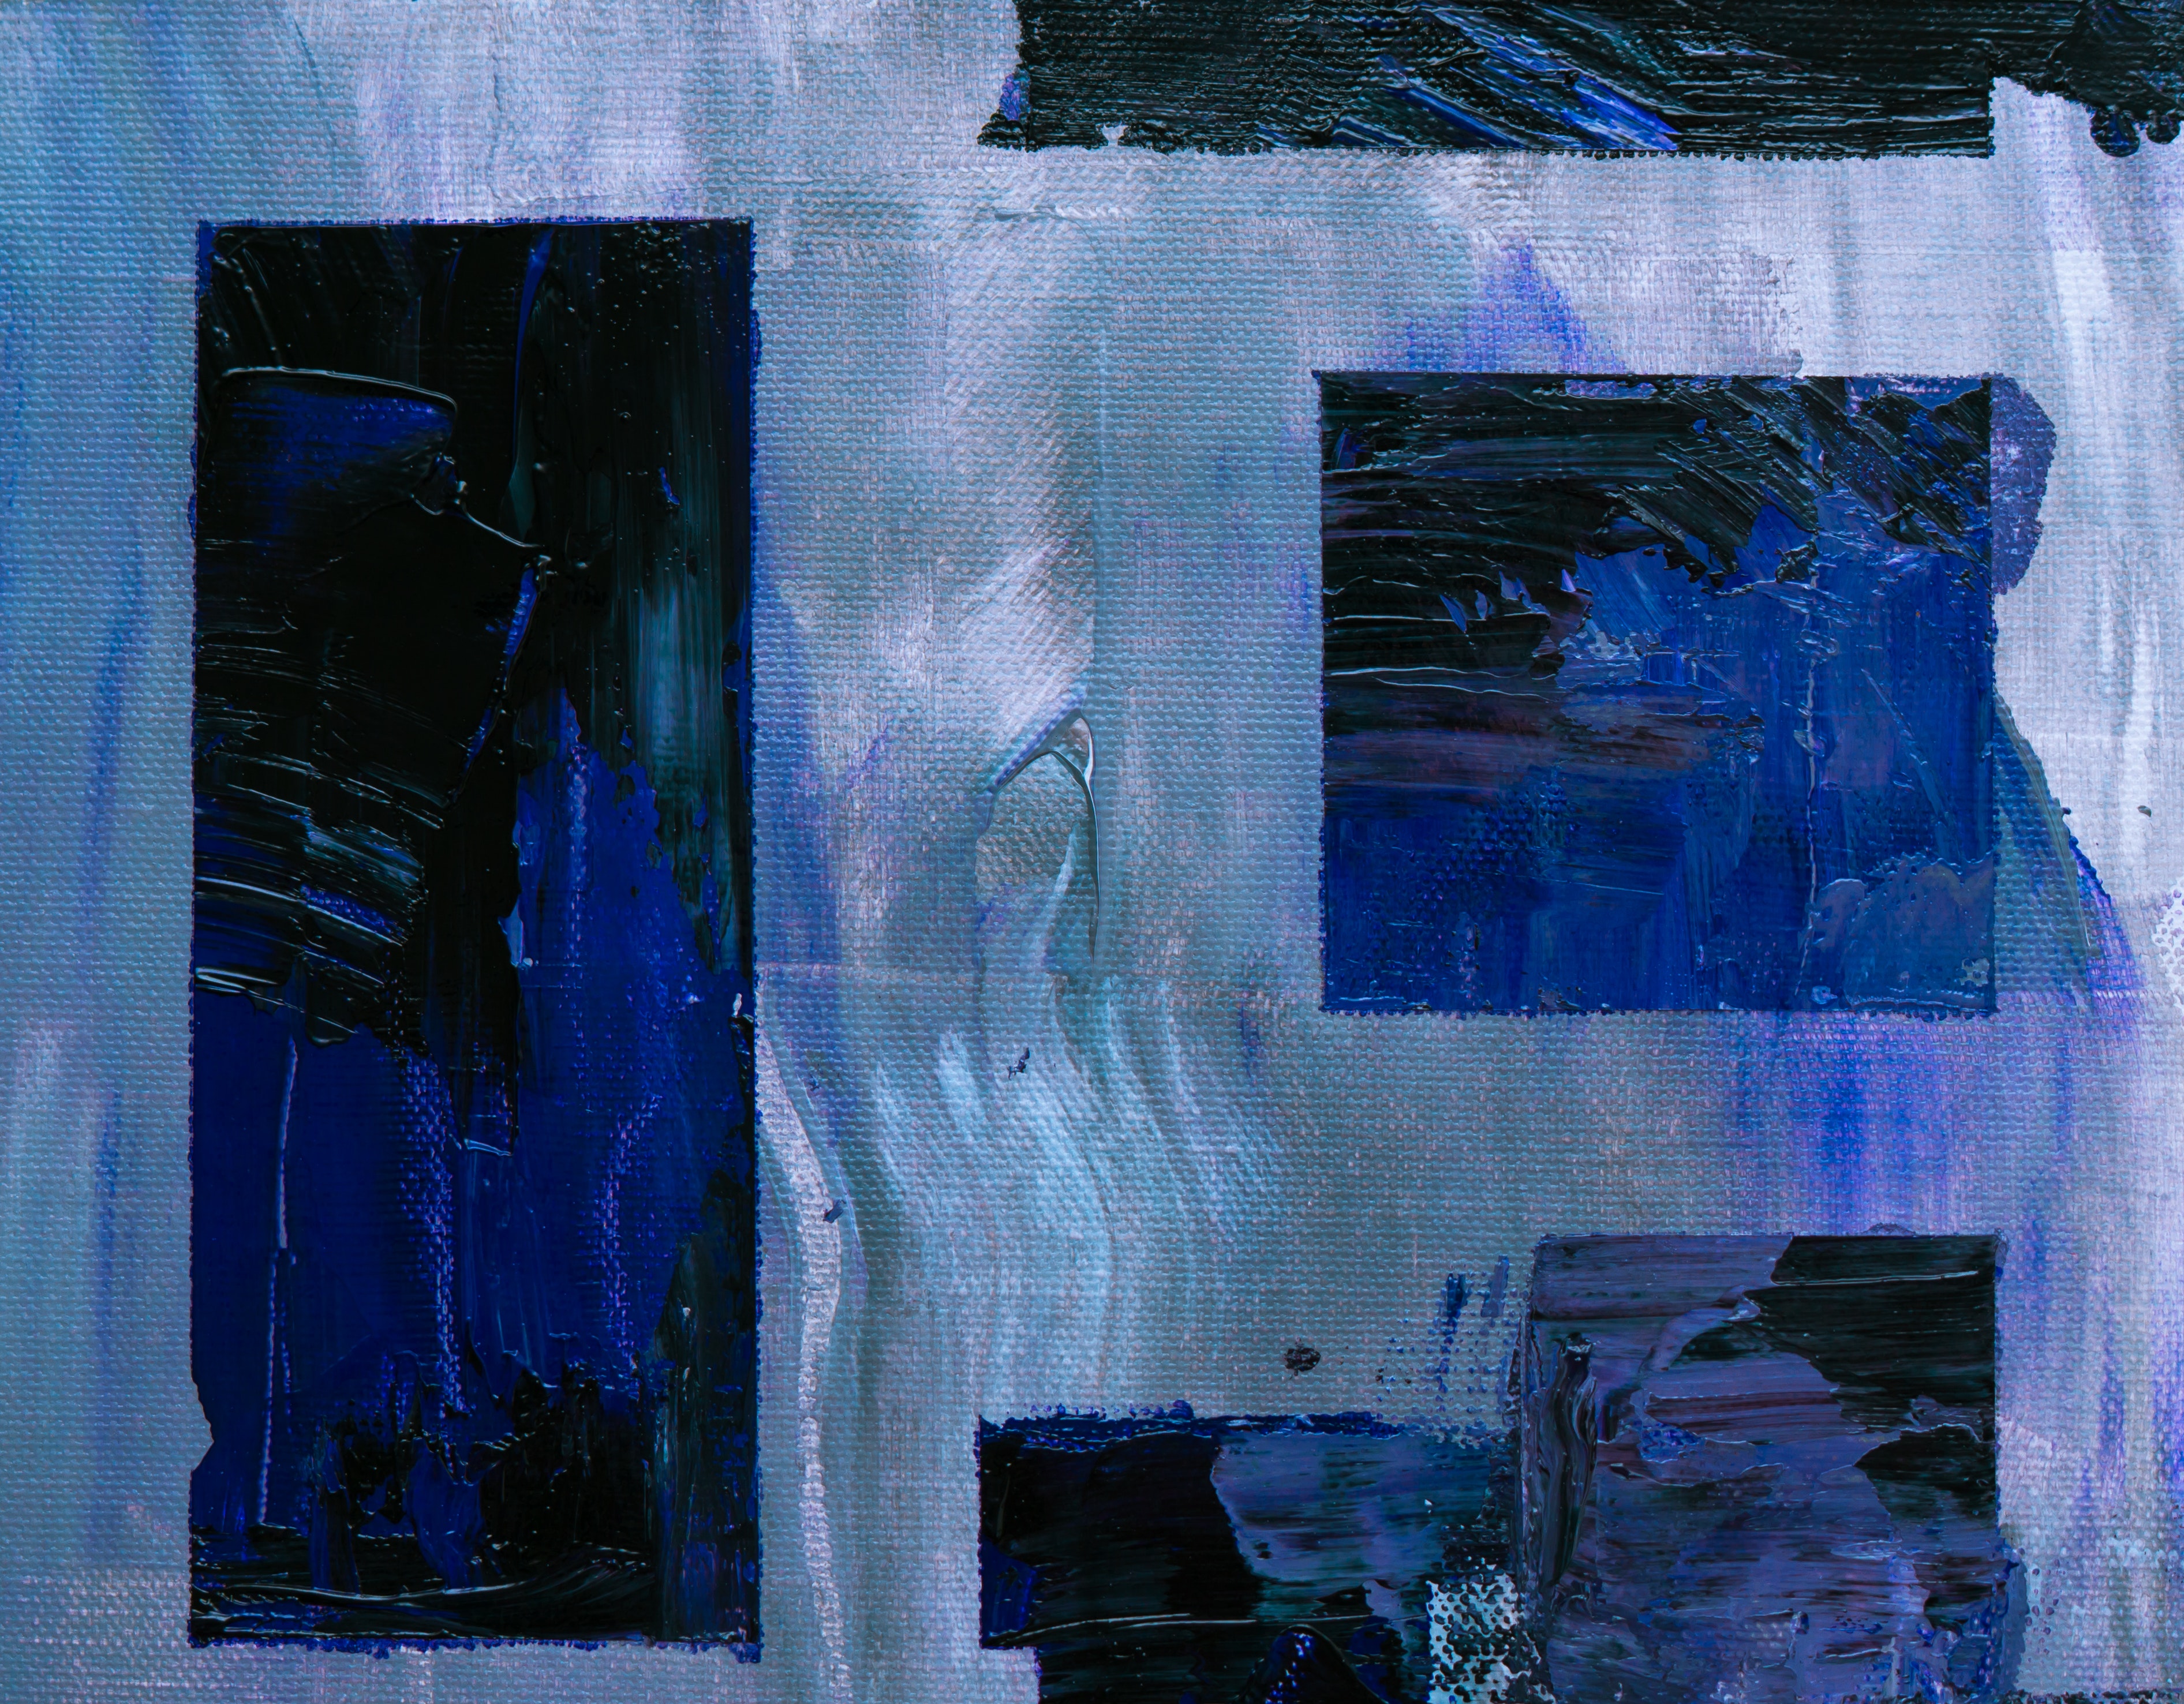
blue, painting, purple, water, art, modern art, acrylic paint, reflection, paint, ice, artwork, sky, visual arts, ice hotel